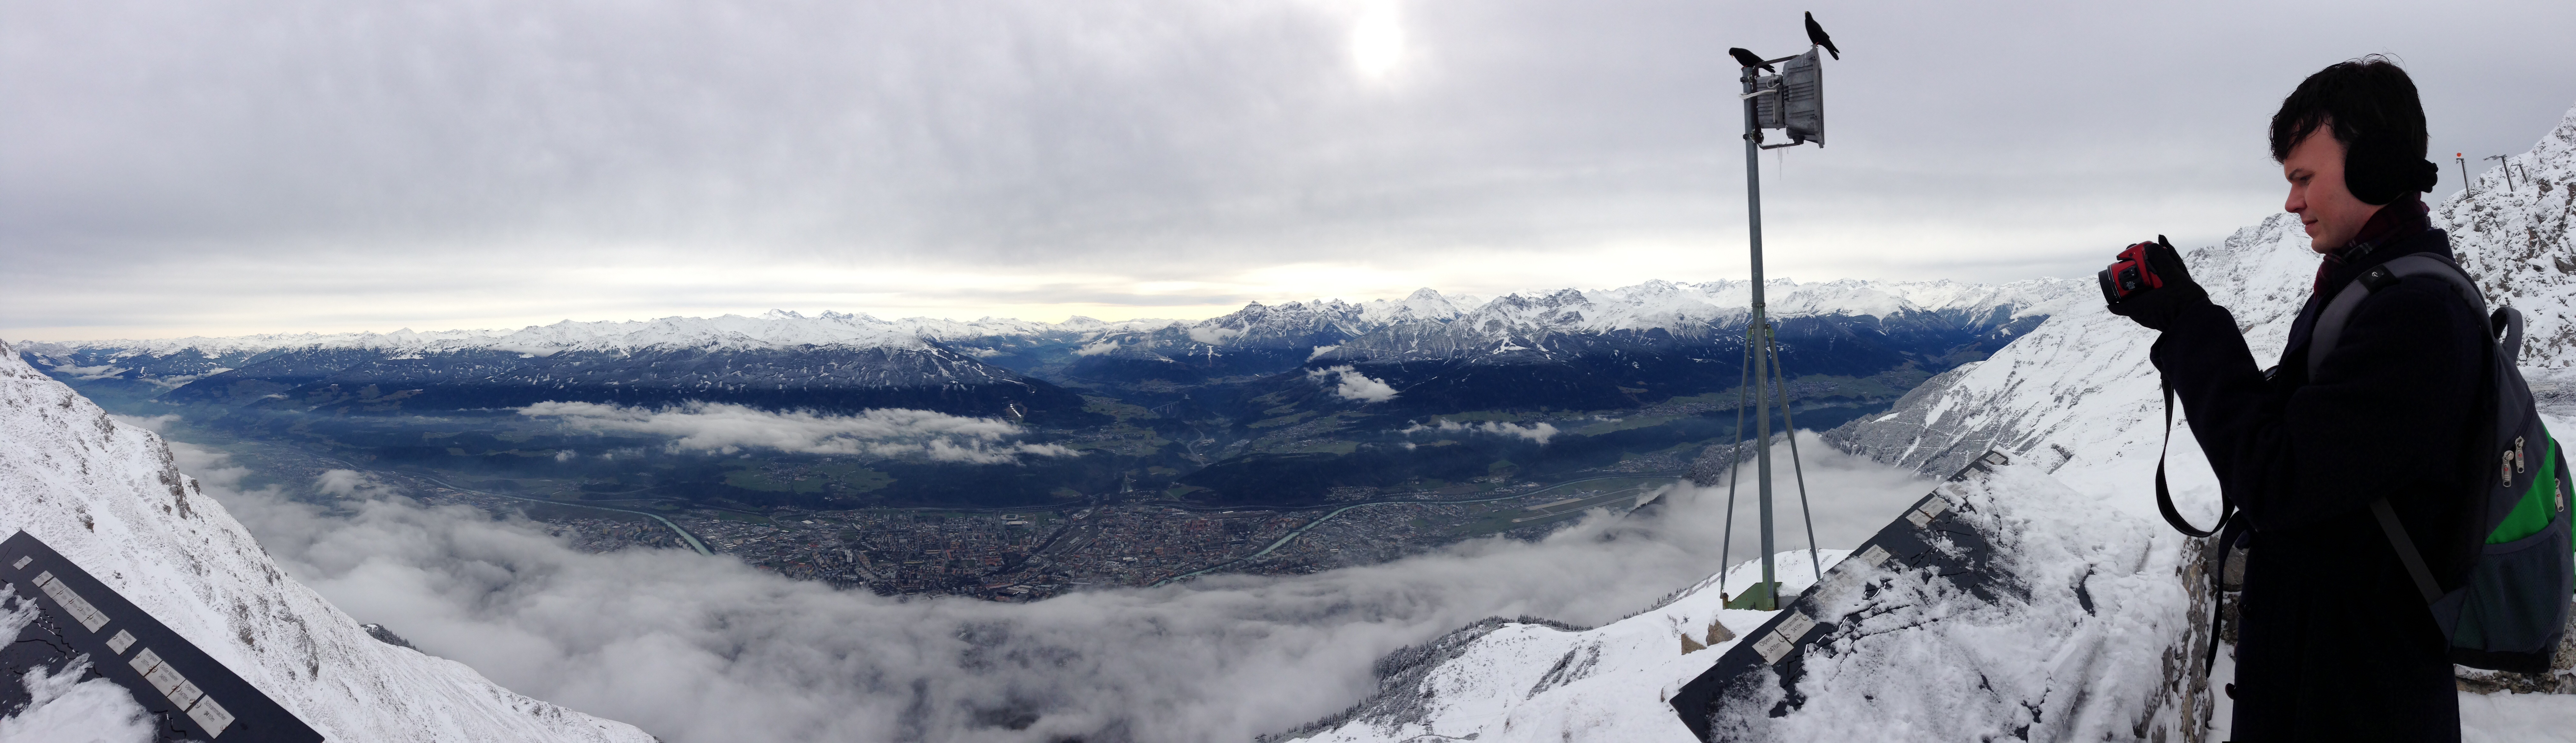
landscape, mountain, snow, adventure, mountain range, travel, jumping, extreme sport, skiing, mountaineering, winter sport, sports, innsbruck, ice climbing, geological phenomenon